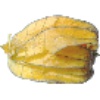
Label: physalis_with_husk